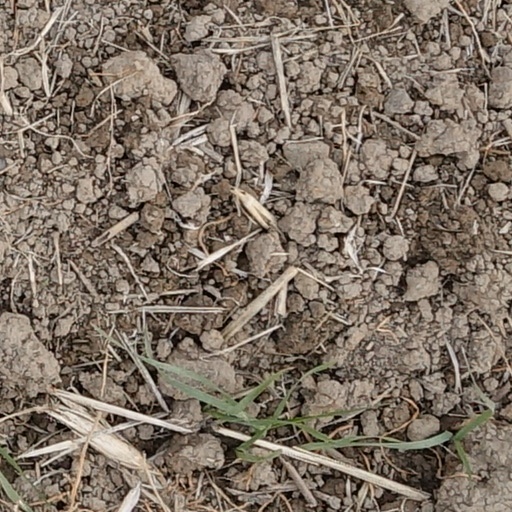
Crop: wheat